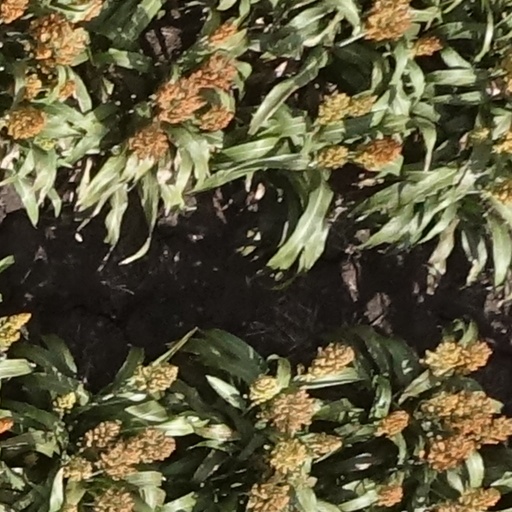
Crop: sorghum